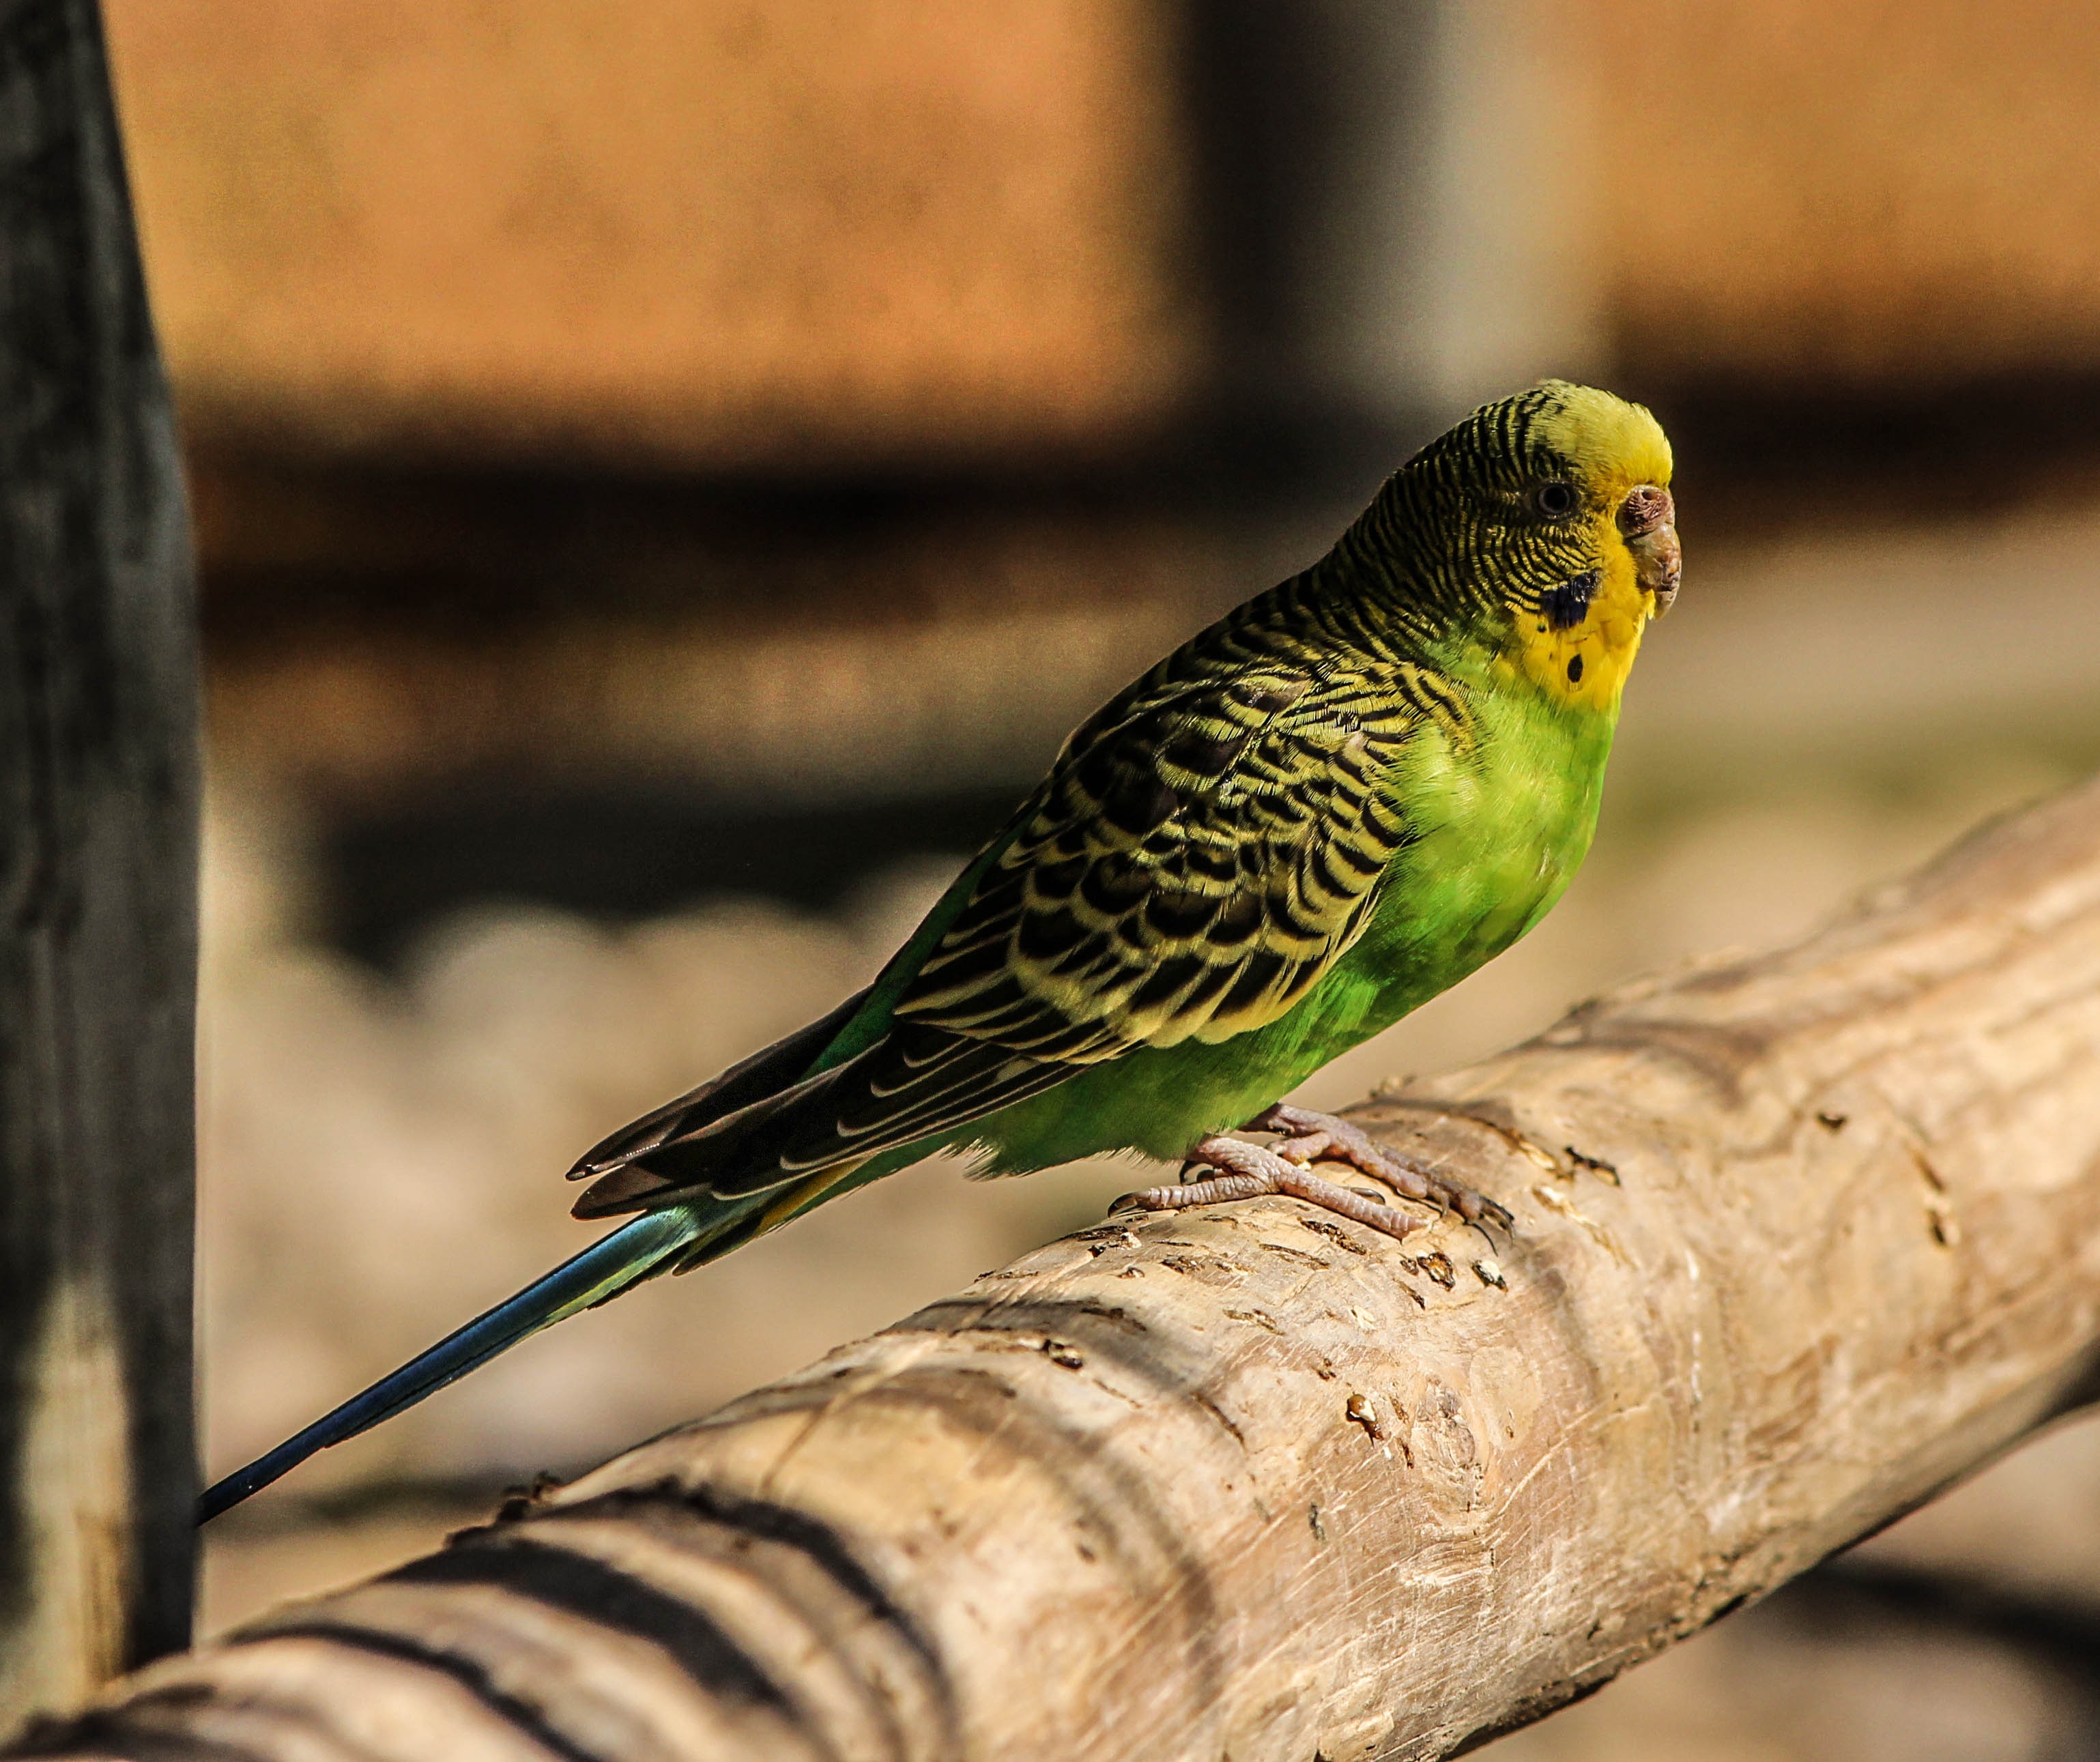
nature, branch, bird, wildlife, green, beak, yellow, fauna, close up, budgerigar, vertebrate, parrot, parakeet, budgie, long tailed, common pet parakeet, shell parakeet, seed eating, melopsittacus undulatus, pet parakeet, budgerigar parakeet